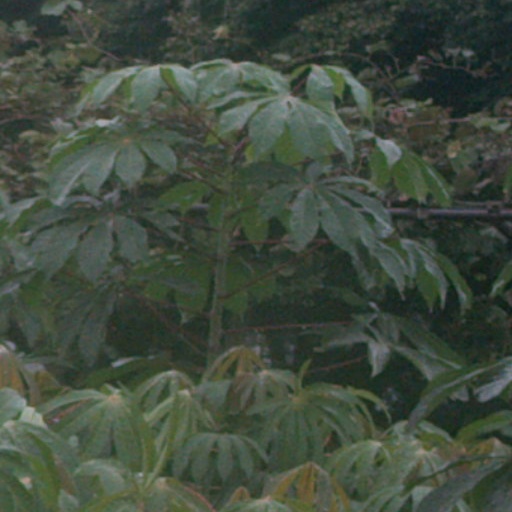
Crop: cassava